Mark Robinson (cricketer, born 1966)

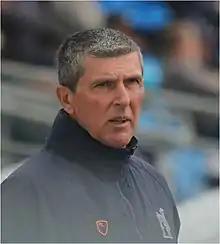
Robinson in 2022

Mark Andrew Robinson (born 23 November 1966) is a former English cricketer turned coach.